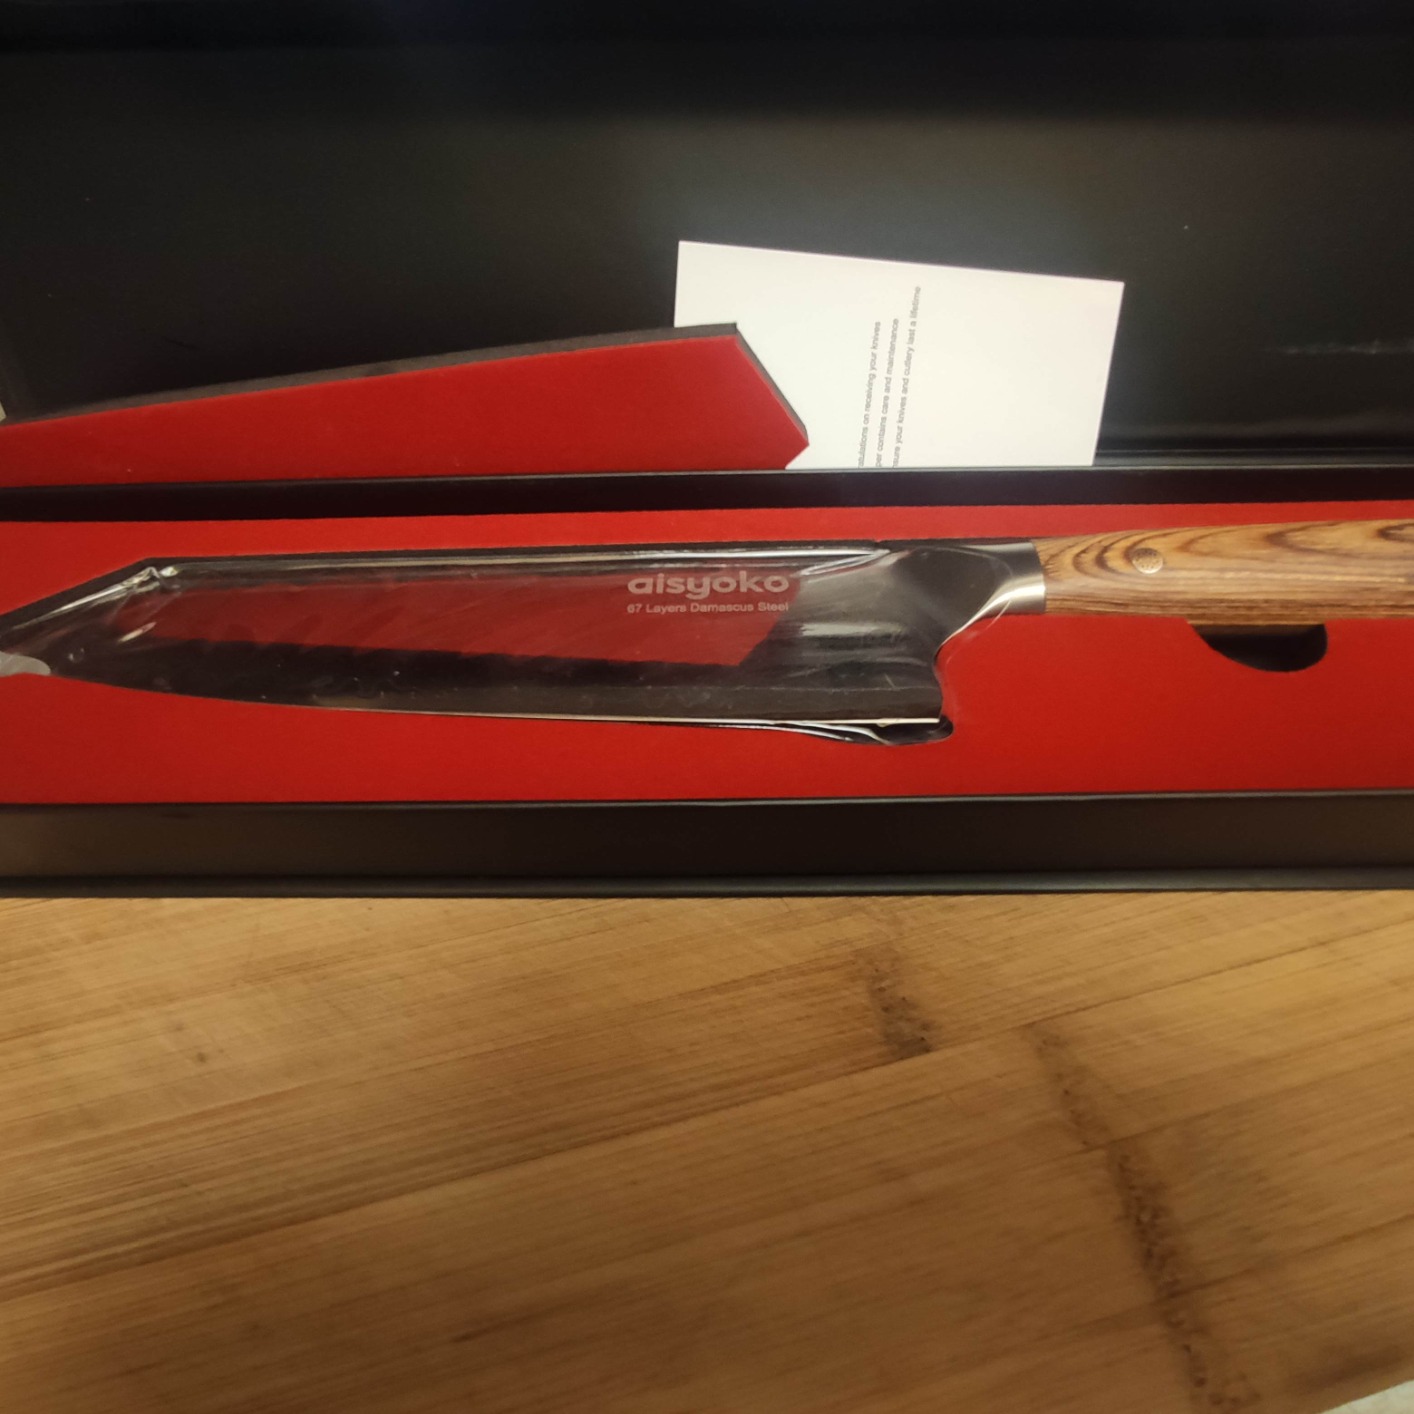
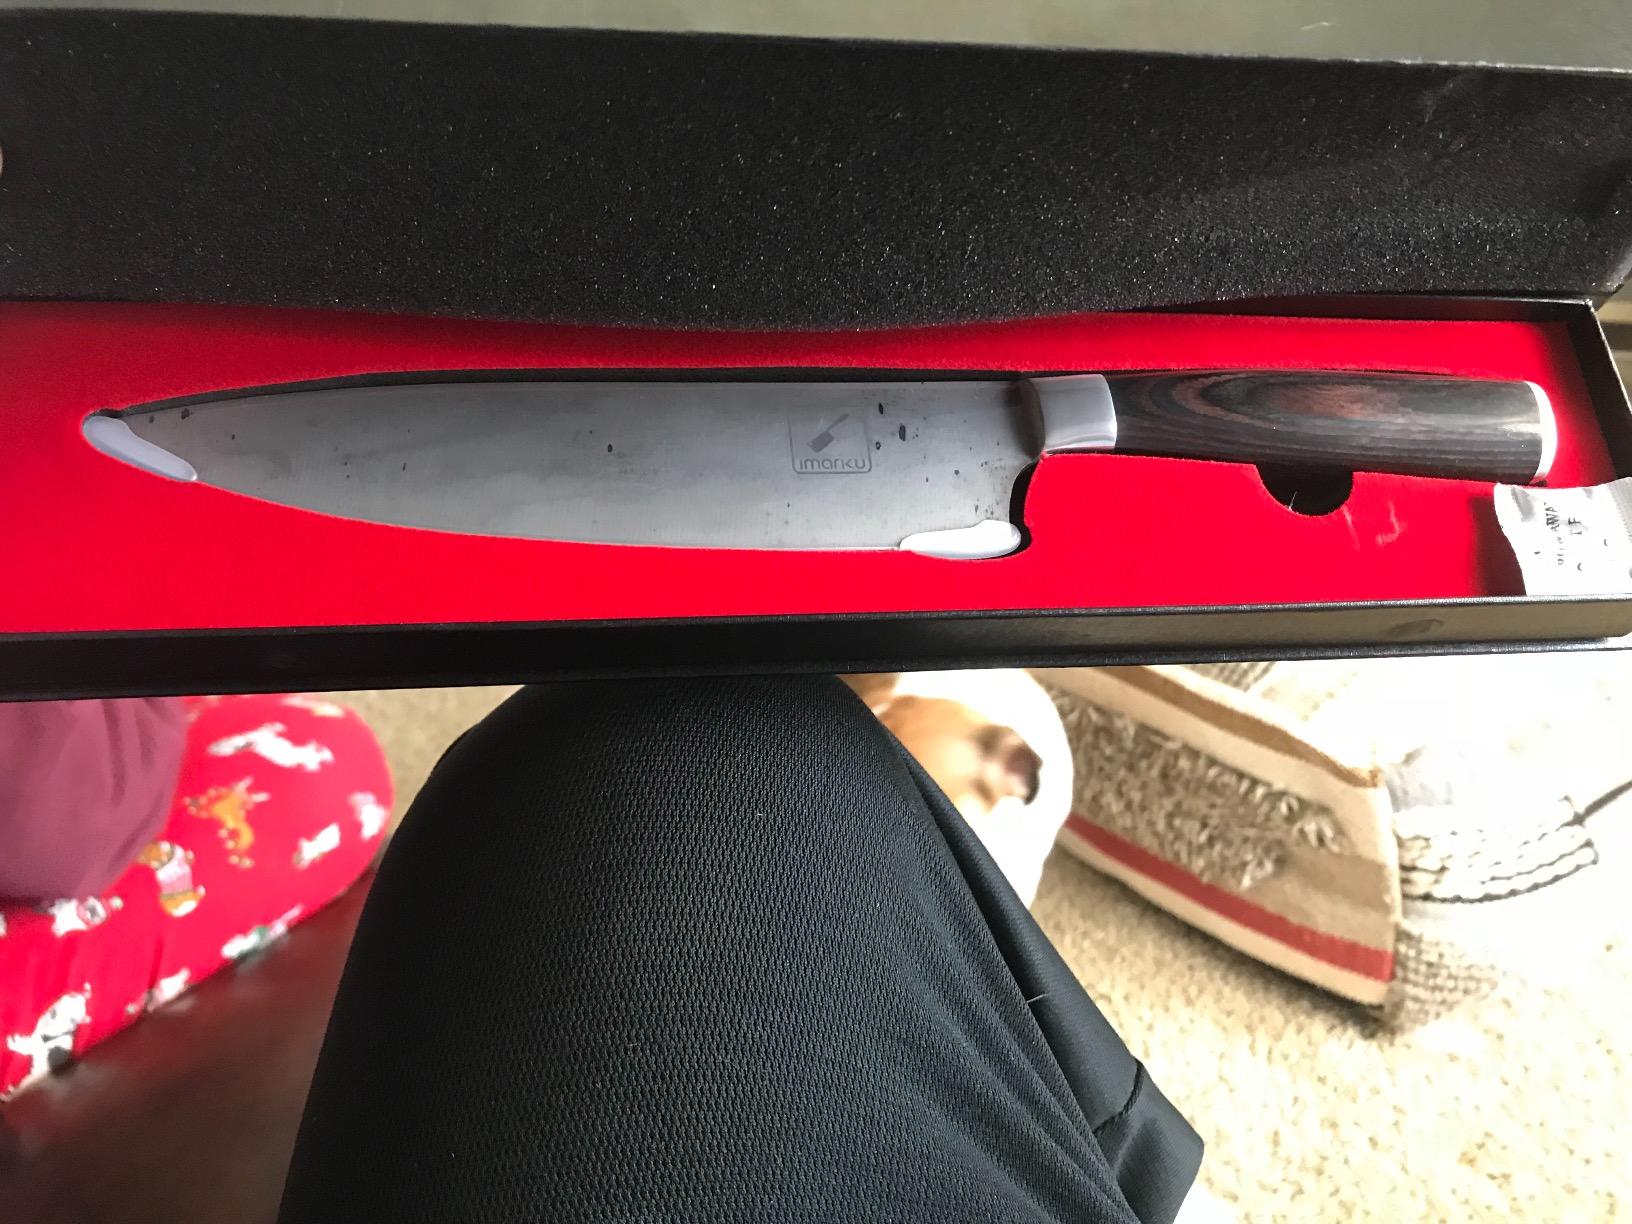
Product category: items_knife
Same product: no